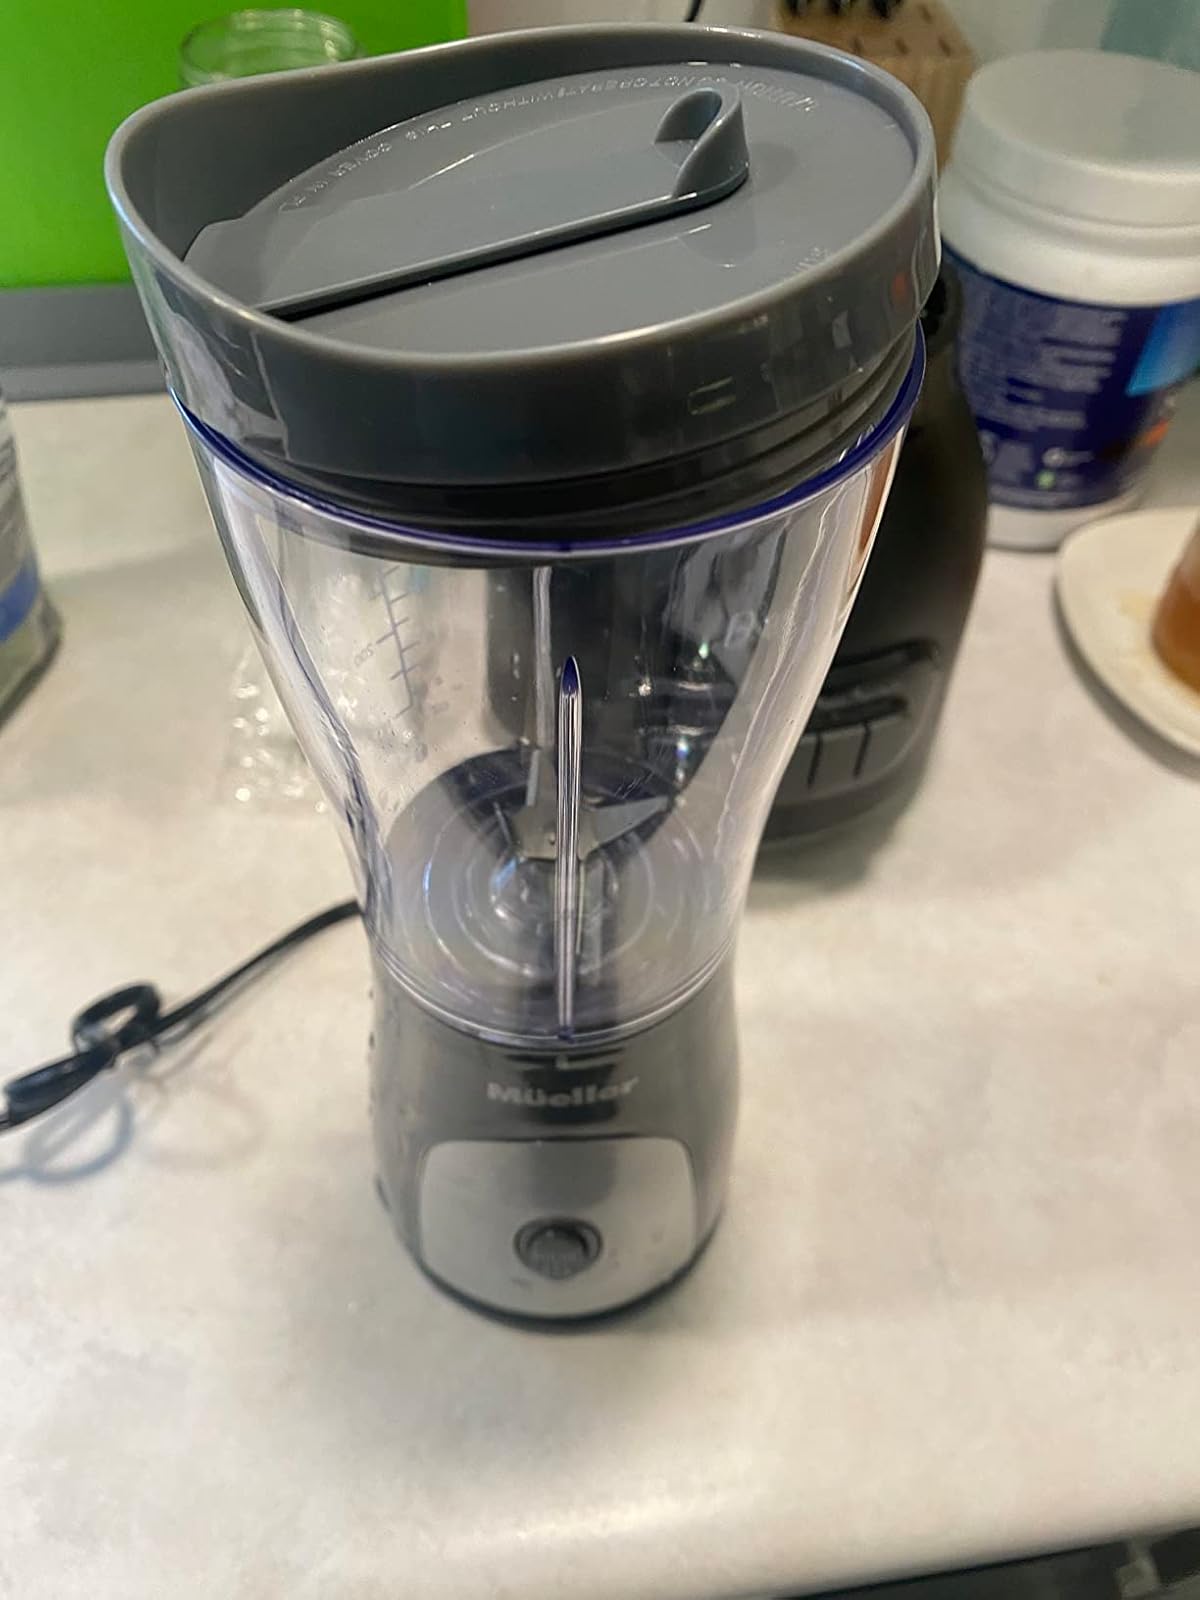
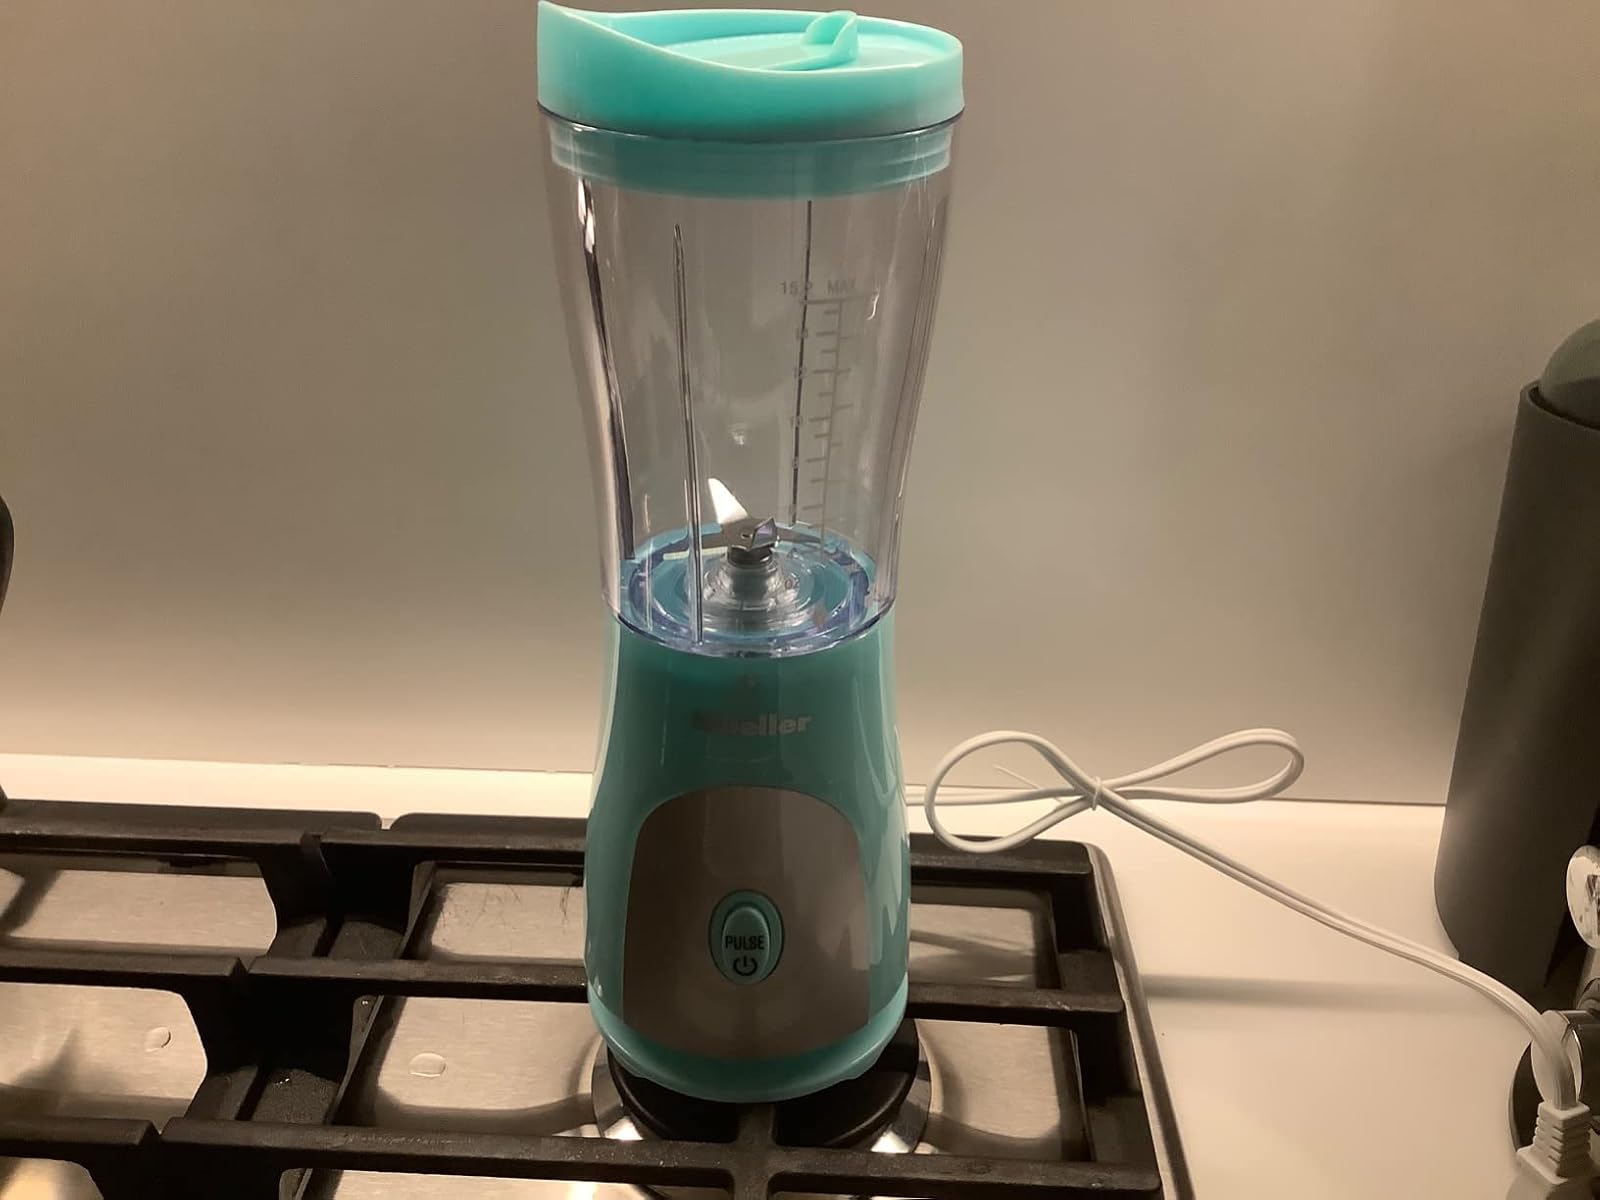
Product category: items_blender
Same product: no